Christmas vs. the Walters

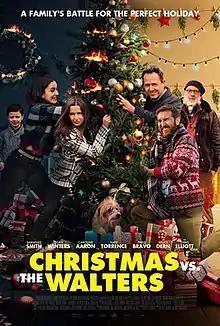
Poster

Christmas vs. the Walters is a 2021 American indie Christmas comedy film directed by Peter D'Amato, and starring Shawnee Smith and Bruce Dern.